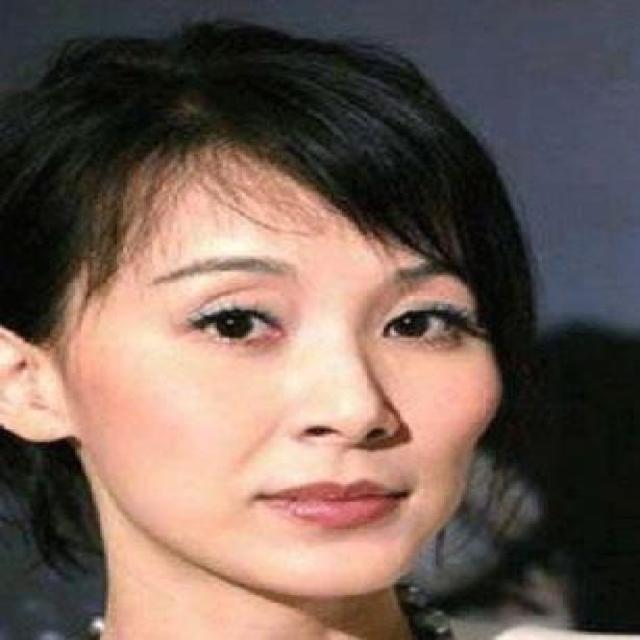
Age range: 21-44